Bronx Zoo

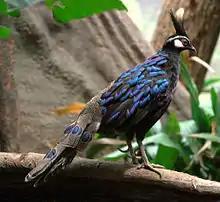
Male Palawan peacock-pheasant ("Polyplectron napoleonis") at the aviary

Tiger Mountain, which opened on May 15, 2003, is a three-acre exhibit which features Amur tigers and occasionally Malayan tigers, who are usually kept off-exhibit. The exhibit has two enclosures with glass viewing, the second of which has a 10,000 gallon pool with underwater viewing. Outside of the tigers, the exhibit has multiple interactive displays designed to educate visitors on behavioral enrichment and on the zoo's/WCS' ex-situ and in-situ conservation.